Visakha Govt. Degree College For Women

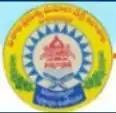

Visakha Govt. Degree College For Women is a Women's college established in 1975 by the Visakha Women's College Society.